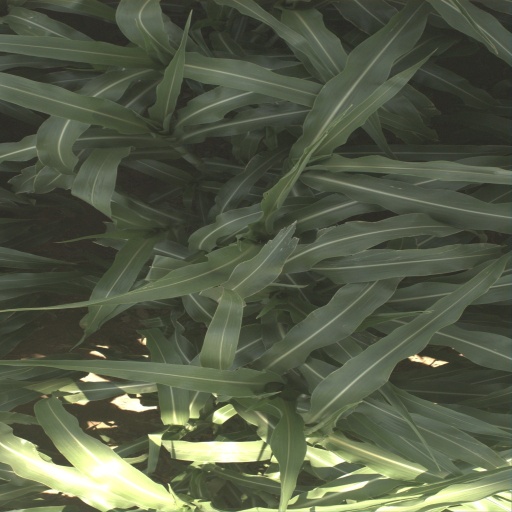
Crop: sorghum